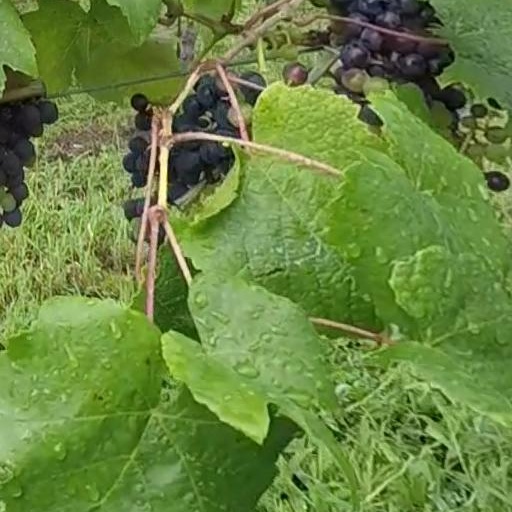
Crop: grape